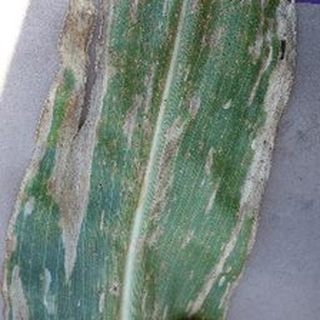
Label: corn_gray_leaf_spot